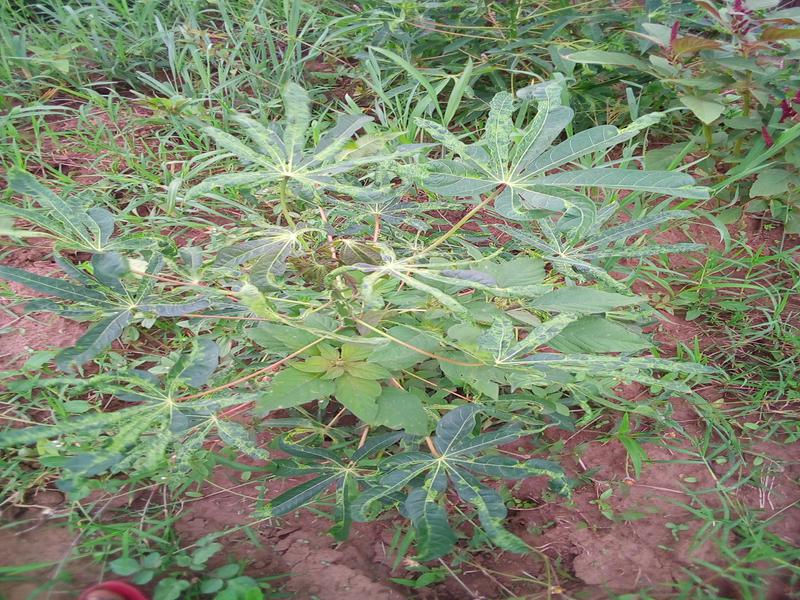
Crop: cassava
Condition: mosaic_disease